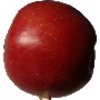
Label: Apple Braeburn 1